Question: Please indicate a possible affordance area of the book that can be used for holding
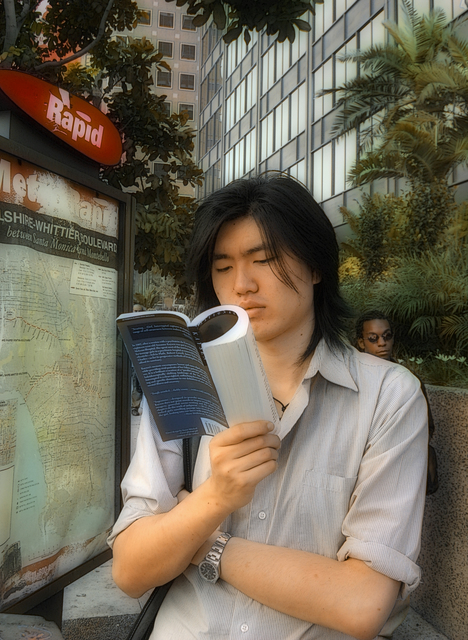
Answer: [114.301, 304.361, 285.128, 460.752]